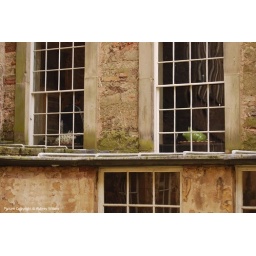
Two pigs in the windows at Calke Abbey